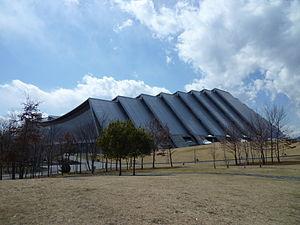
Les Jeux olympiques d'hiver de 1998, officiellement connus comme les XVIIIᵉˢ Jeux olympiques d'hiver, ont lieu à Nagano au Japon du 7 au 22 février 1998. La ville était déjà candidate pour accueillir les Jeux olympiques d'hiver de 1940 ainsi que ceux de 1972, mais elle a à chaque fois été éliminée au niveau des sélections japonaises. Nagano obtient l'organisation des Jeux lors de sa troisième candidature en s'imposant face aux villes d'Aoste en Italie, Jaca en Espagne, Östersund en Suède et Salt Lake City aux États-Unis. C'est la troisième fois qu'une ville japonaise organise les Jeux olympiques, après Tokyo en 1964 et Sapporo en 1972. Tous les sites des compétitions se situent dans la préfecture de Nagano. Ils sont financés par les communes, la préfecture et l'État japonais. Le comité d'organisation, dont les recettes proviennent en grande partie des droits de télédiffusion et des sponsors, prend en charge tous les autres frais d'organisation.
Le M-Wave est la salle de patinage de vitesse construite à l'occasion des Jeux olympiques d'hiver de 1998, à Nagano au Japon.